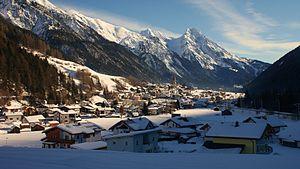
Pettneu am Arlberg est une commune autrichienne du district de Landeck dans le Tyrol.